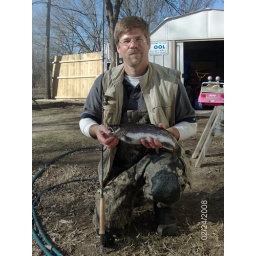
caught at blue river near tishomingo, oklahoma.